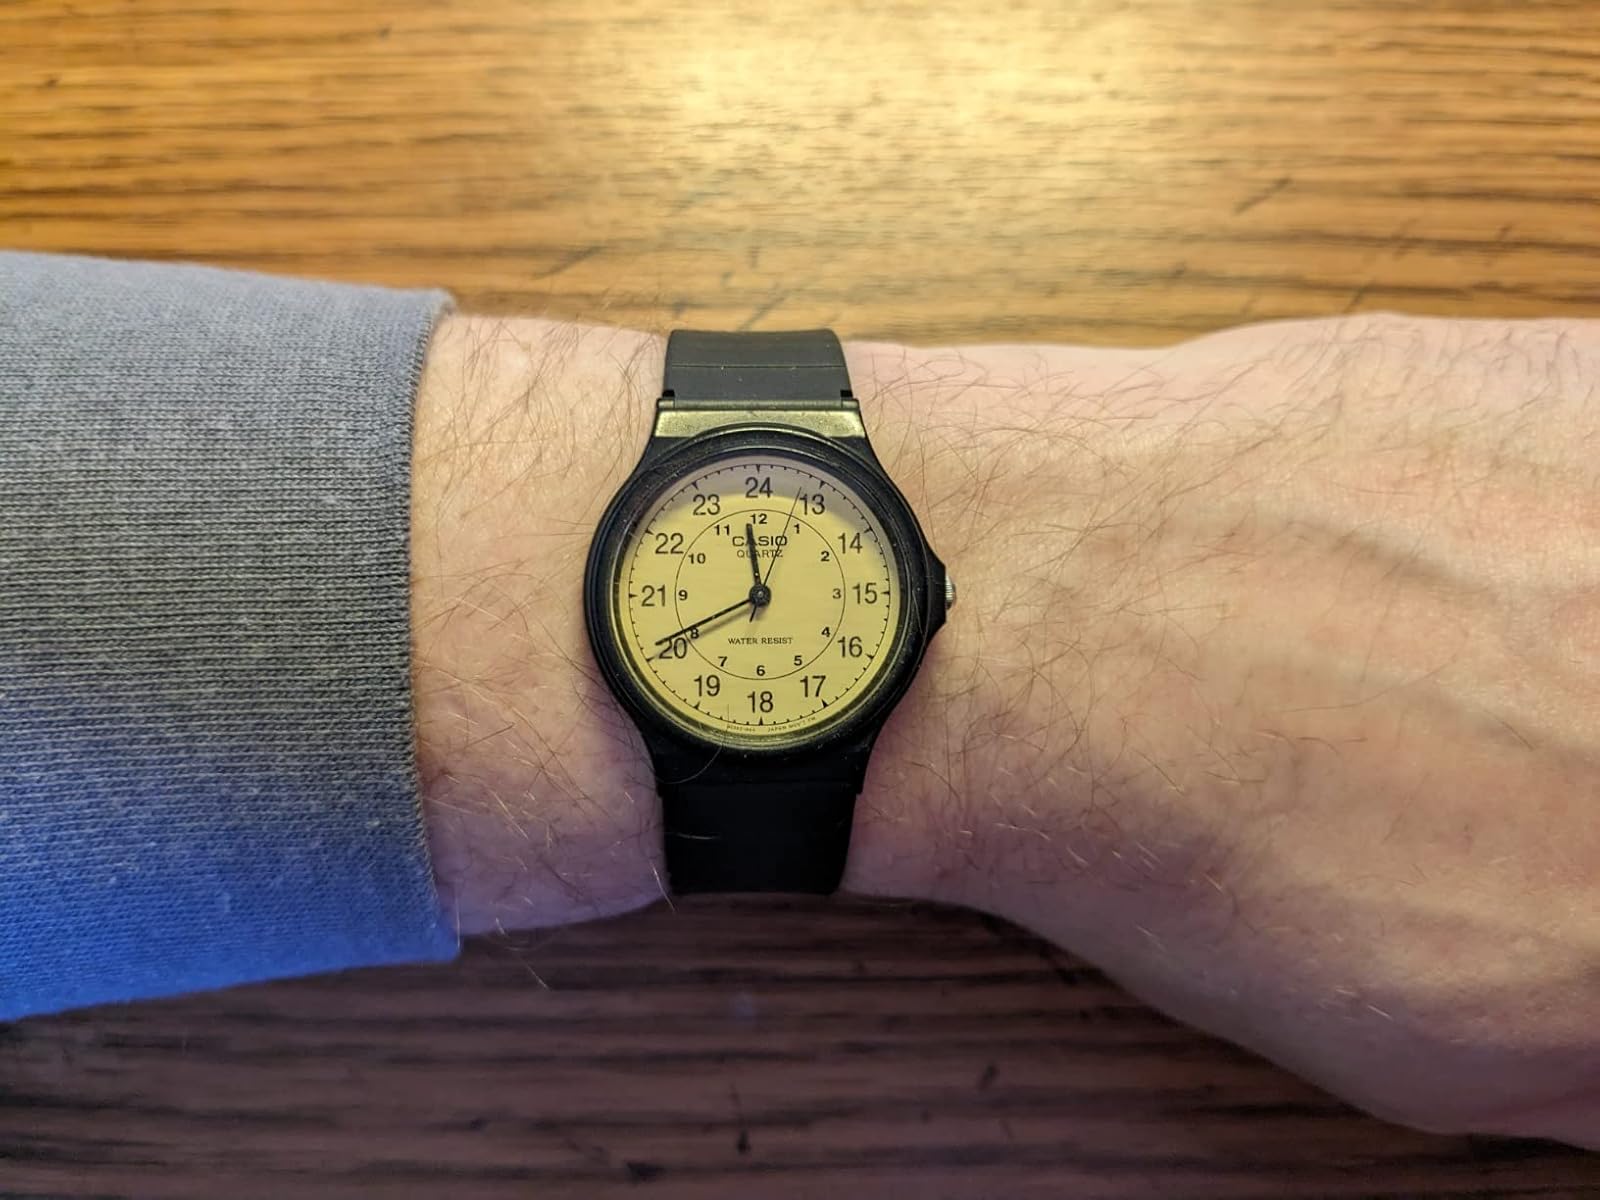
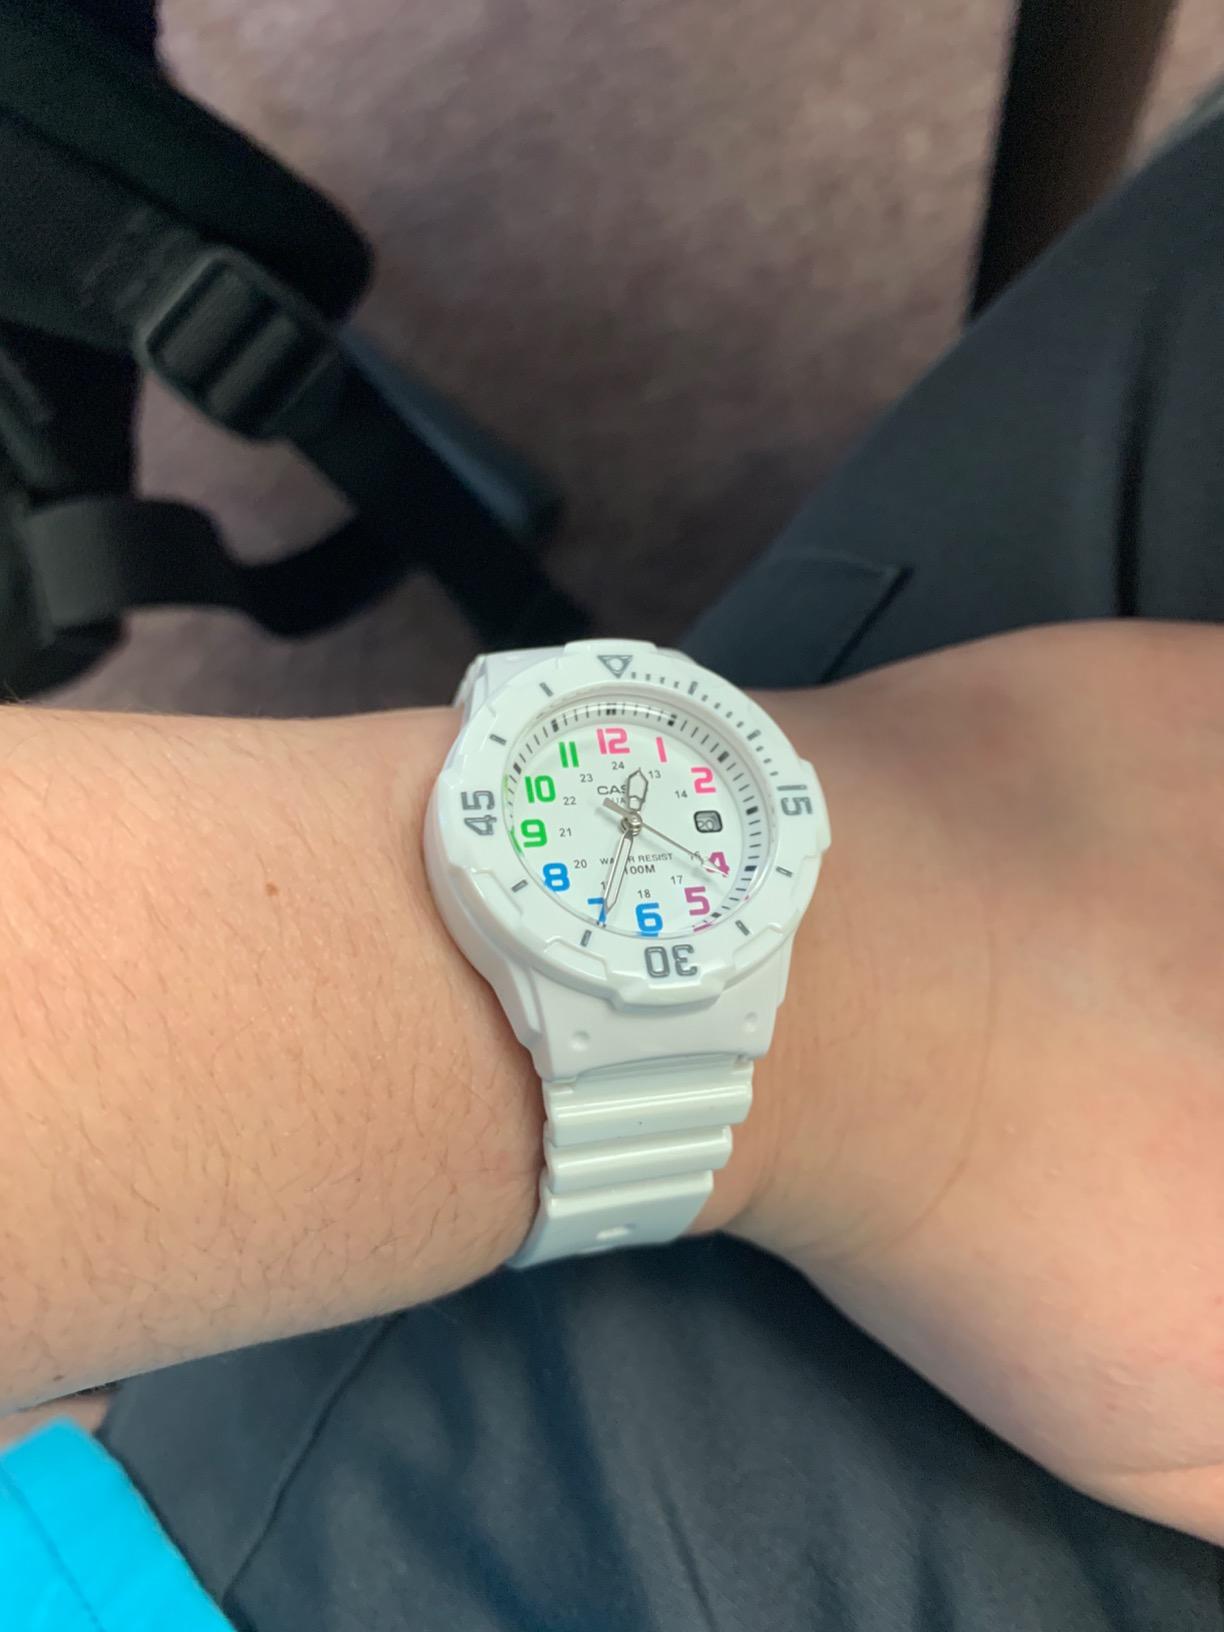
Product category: accessories_watch
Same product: no